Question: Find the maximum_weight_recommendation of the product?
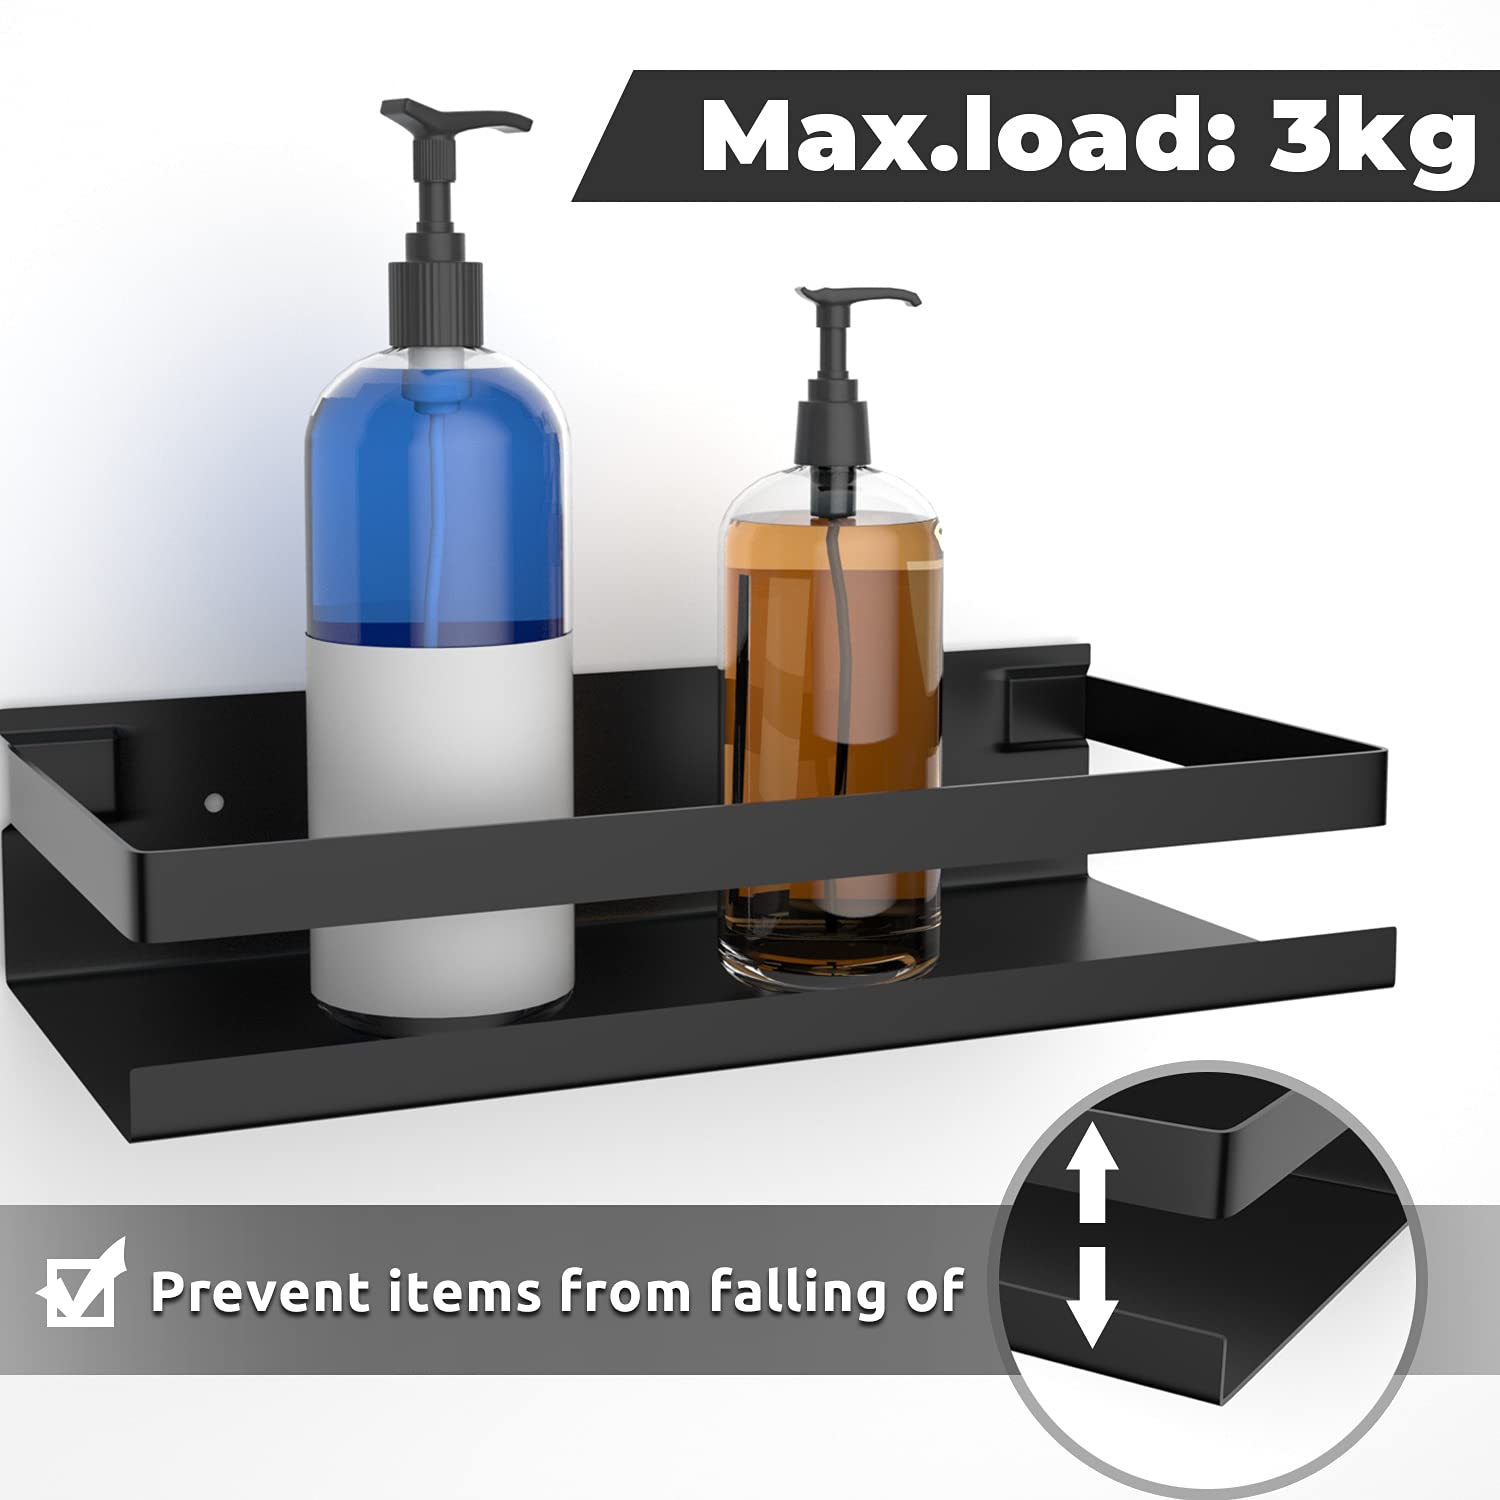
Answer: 3.0 kilogram